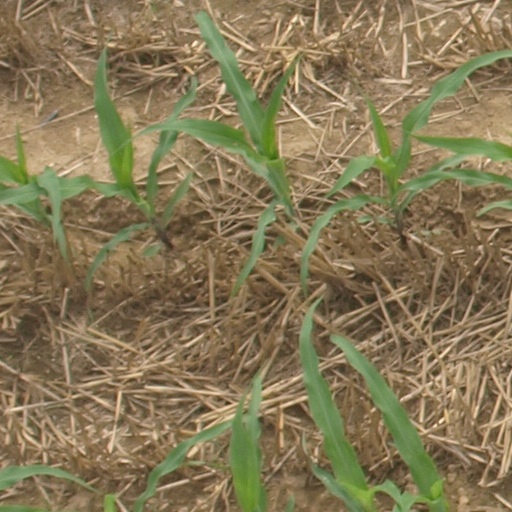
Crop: maize; corn